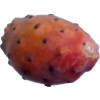
Label: cactus_fruit_red